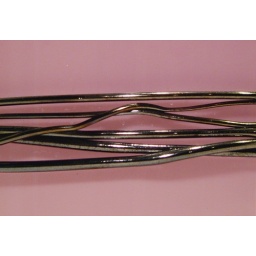
The black glass that is wrapped around is torched which gives it a metallic look.